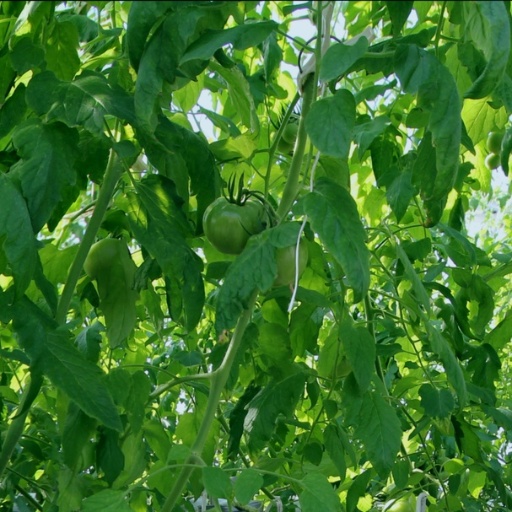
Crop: tomato